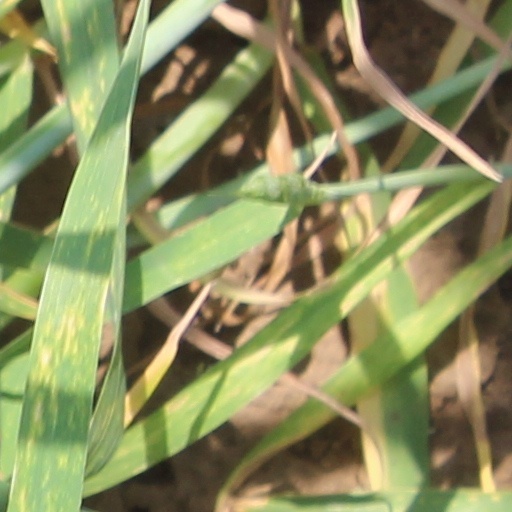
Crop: wheat